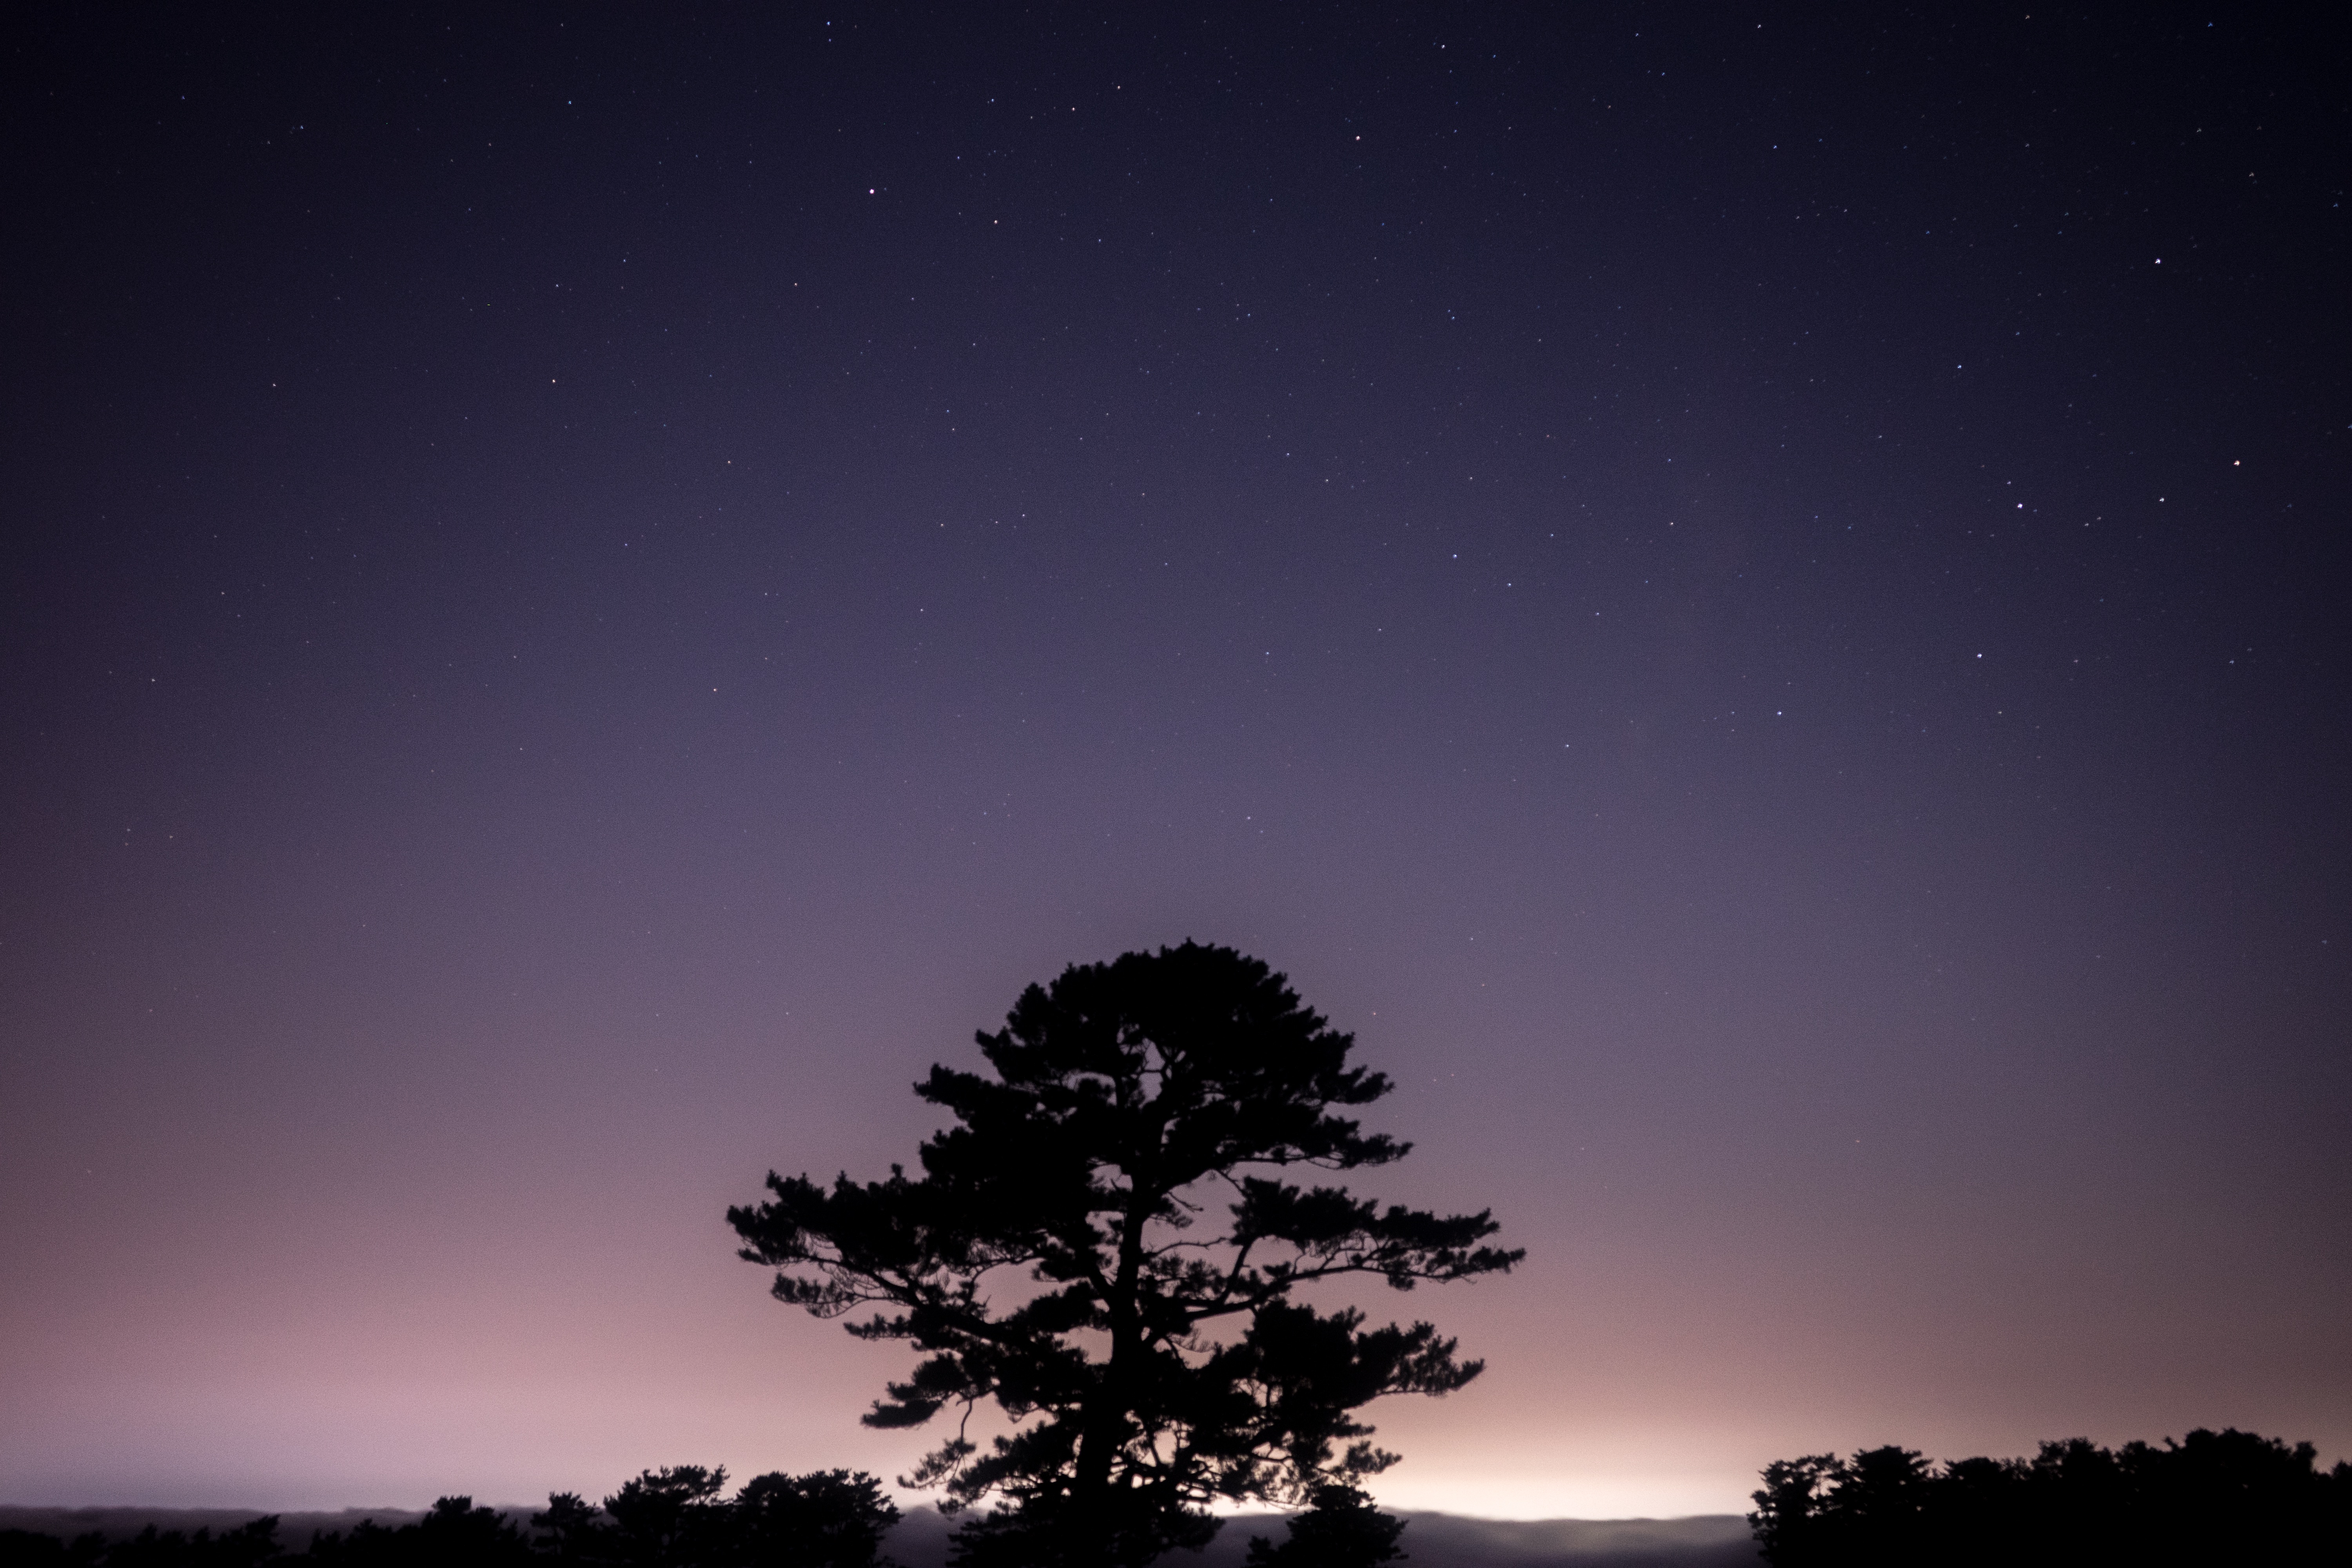
tree, horizon, sky, sunset, night, star, dawn, atmosphere, dusk, evening, darkness, moonlight, astronomy, astronomical object